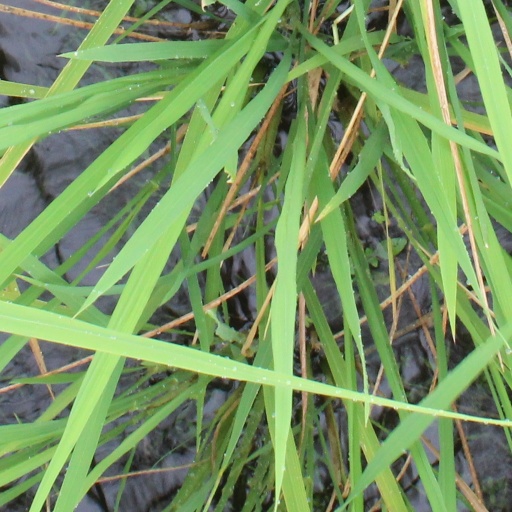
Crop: rice